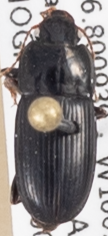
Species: Harpalus opacipennis
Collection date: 2020-06-23
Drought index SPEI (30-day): -2.09
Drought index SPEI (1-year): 0.54
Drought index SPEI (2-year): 1.28